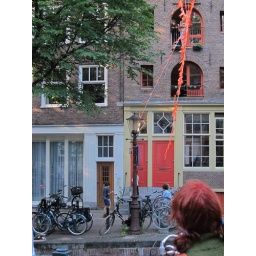
Note dog in 2nd floor window